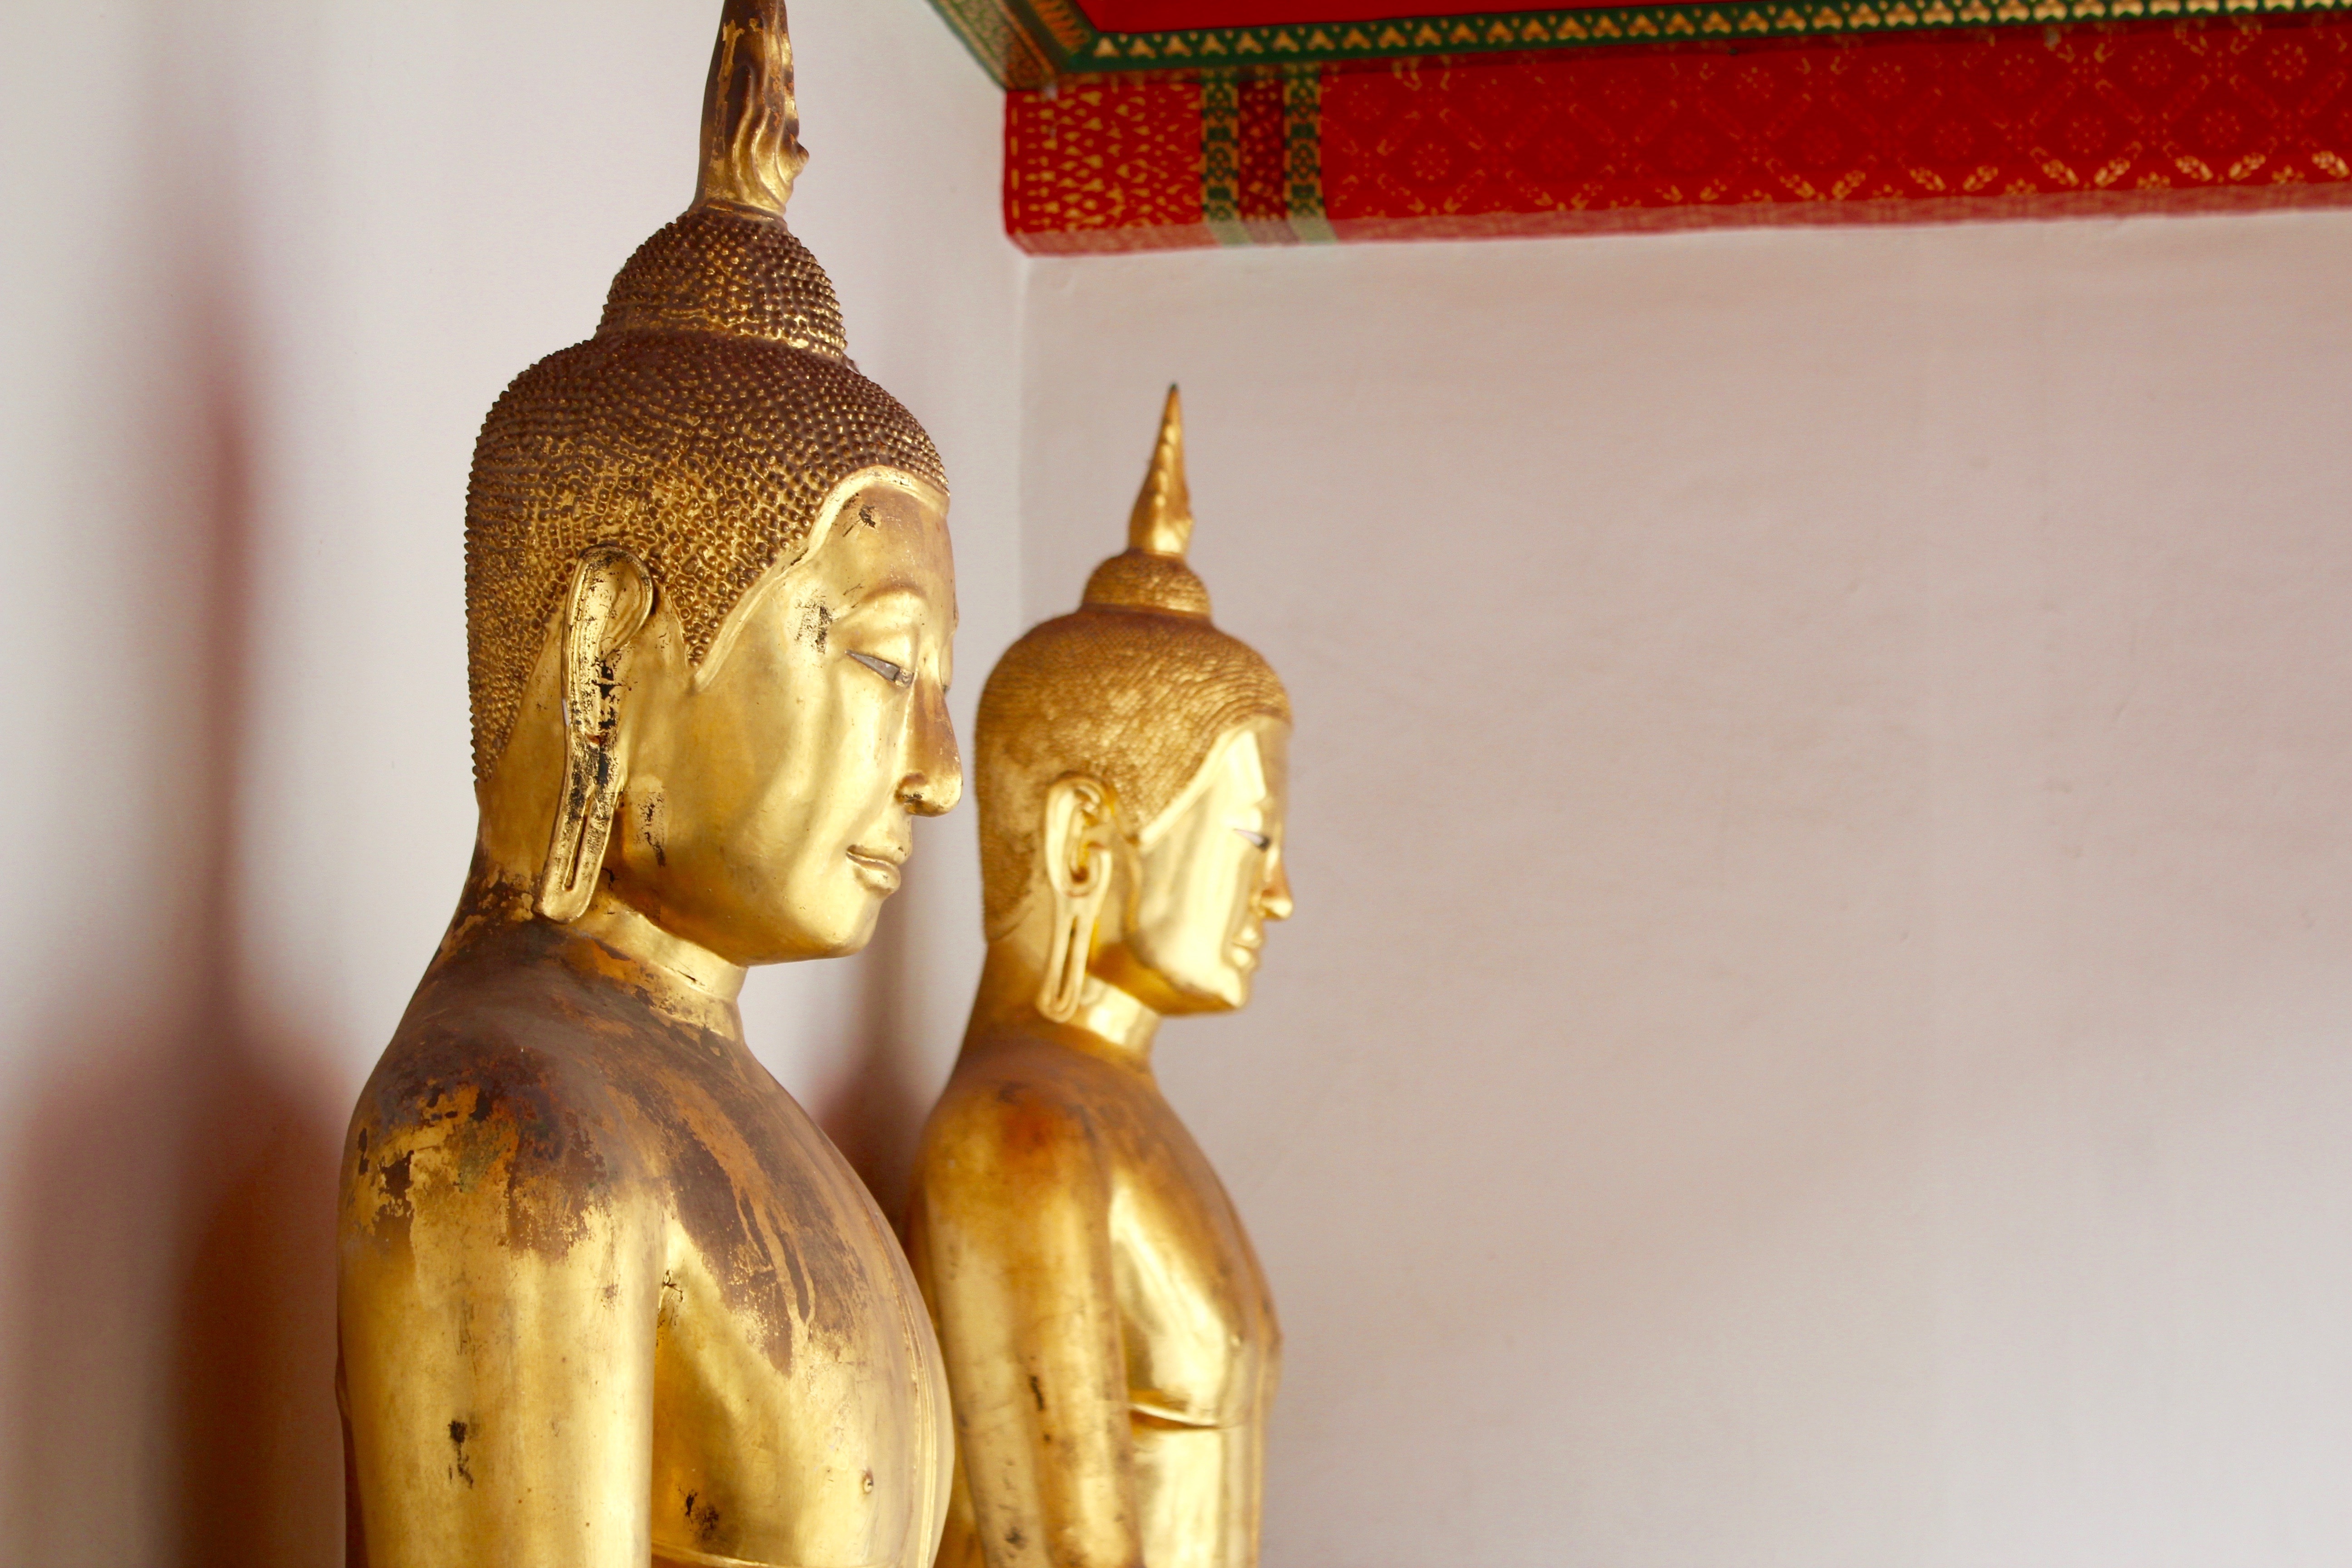
palace, old, statue, buddhist, buddhism, religion, asia, lighting, material, thailand, sculpture, art, figure, meditation, gold, temple, altar, faith, shrine, buddha, bangkok, carving, wat, southeast, thai buddha